On the Soul

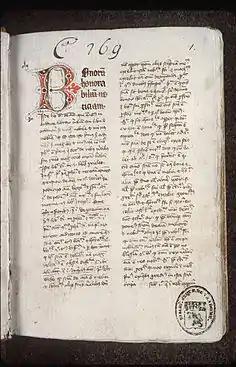
"Expositio et quaestiones" in "Aristoteles " (Jean Buridan)

On the Soul (Greek: , "Peri Psychēs"; Latin: ) is a major treatise written by Aristotle . His discussion centres on the kinds of souls possessed by different kinds of living things, distinguished by their different operations. Thus plants have the capacity for nourishment and reproduction, the minimum that must be possessed by any kind of living organism. Lower animals have, in addition, the powers of sense-perception and self-motion (action). Humans have all these as well as intellect.